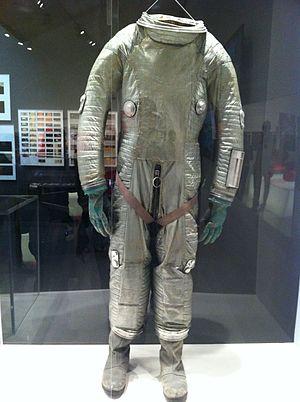
2001, l'Odyssée de l'espace est un film britannico-américain de science-fiction réalisé par Stanley Kubrick, sorti en 1968, basé sur un scénario co-écrit par Kubrick et le romancier Arthur C. Clarke, partiellement inspiré de deux nouvelles de Clarke intitulées À l'aube de l'histoire et La Sentinelle.
Une sortie extravéhiculaire, ou activité extravéhiculaire, est une activité réalisée à l'extérieur d'un véhicule spatial par un astronaute revêtu d'une combinaison spatiale. Ce terme est utilisé pour des activités extravéhiculaires menées dans l'espace en orbite autour de la Terre à proximité d'un véhicule spatial, à des fins d'assemblage, de maintenance ou de réparation. Il a été également utilisé dans le cadre du programme Apollo pour désigner les sorties effectuées par les astronautes sur la surface lunaire.